Embanking of the tidal Thames

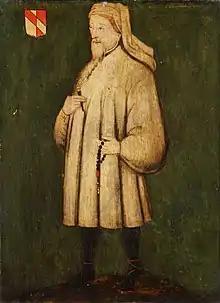
Geoffrey Chaucer, responsible for Thames walls (National Trust Images)

That keeping up the banks cost "little exertion" may have been true in Spurrell's day, but not in the late Middle Ages. The era 1250–1450 was characterised by a deteriorating climate, storm surges and serious flooding. This topic has been researched by Hilda Grieve and particularly James A. Galloway who have examined the accounts of medieval monasteries and manors.